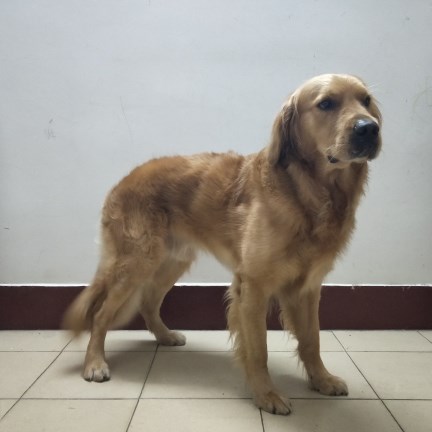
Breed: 5355-n000126-golden_retriever